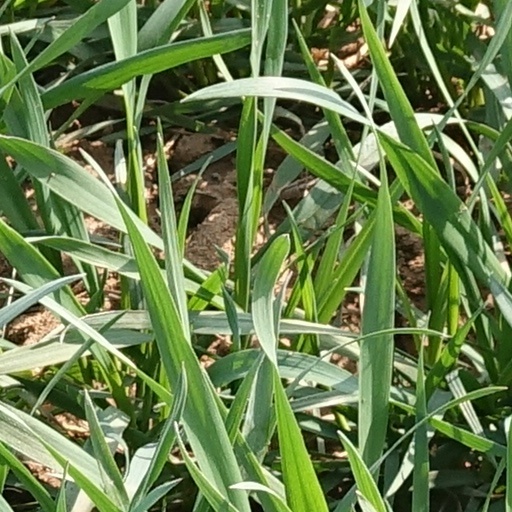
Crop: wheat